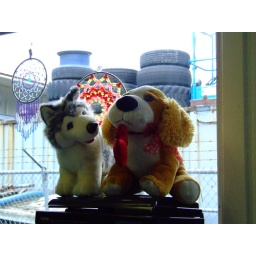
While washing some dirty clothes in Seward, Alaska, these nice fellows held me accompanied.